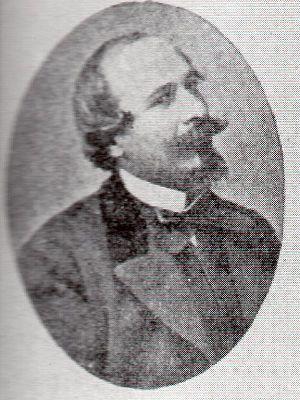
Nicola Palizzi, né le 20 février 1820 à Vasto et mort le 20 septembre 1870 à Naples, est un peintre italien. Il appartient à la famille des peintres Palizzi avec ses frères Giuseppe, Francesco Paolo et Filippo.